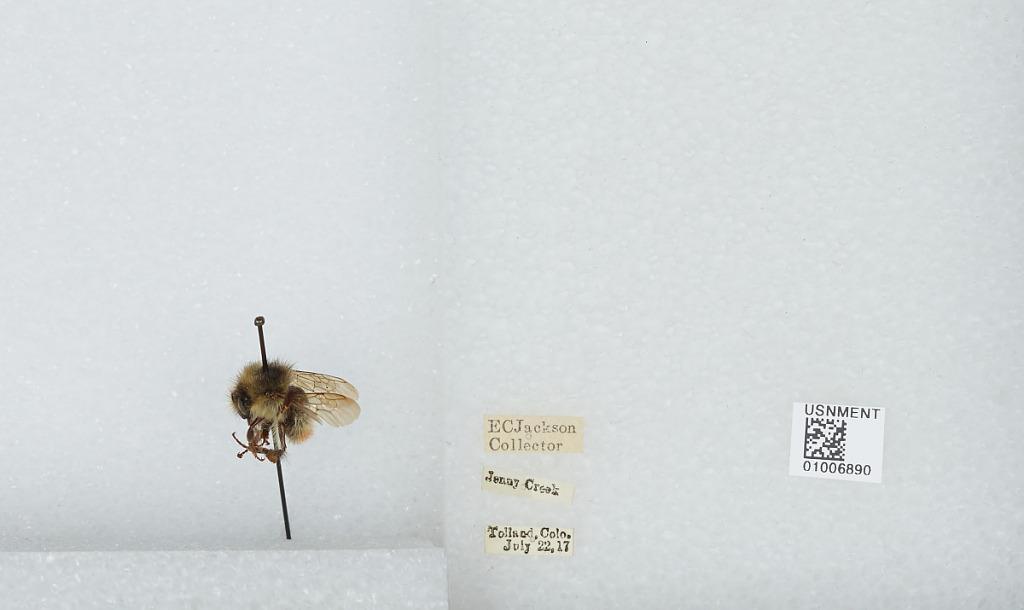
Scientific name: Bombus (Pyrobombus) flavifrons Cresson
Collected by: E. Jackson
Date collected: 1917-7-22
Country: United States
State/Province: Colorado
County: Gilpin
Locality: Jenny Creek, Tolland
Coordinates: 39.9083, -105.58